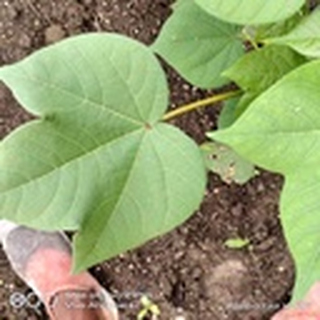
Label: healthy_cotton